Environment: real
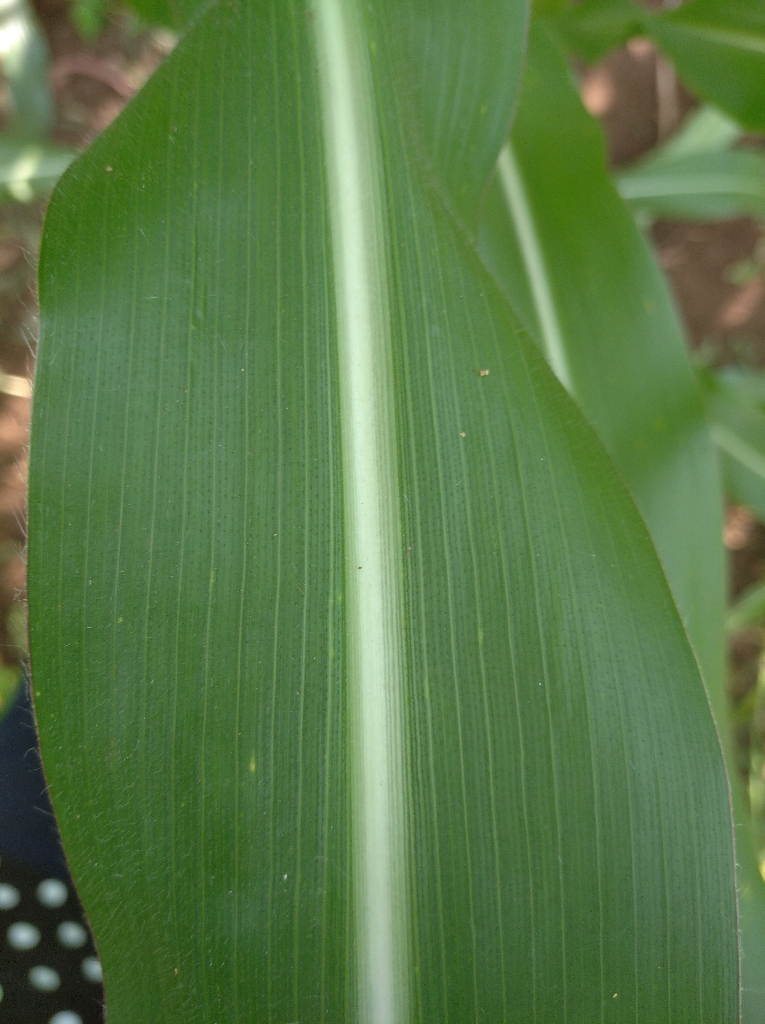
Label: healthy